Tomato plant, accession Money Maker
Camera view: horizontal (90 deg, fisheye); turntable rotation: 270 degrees
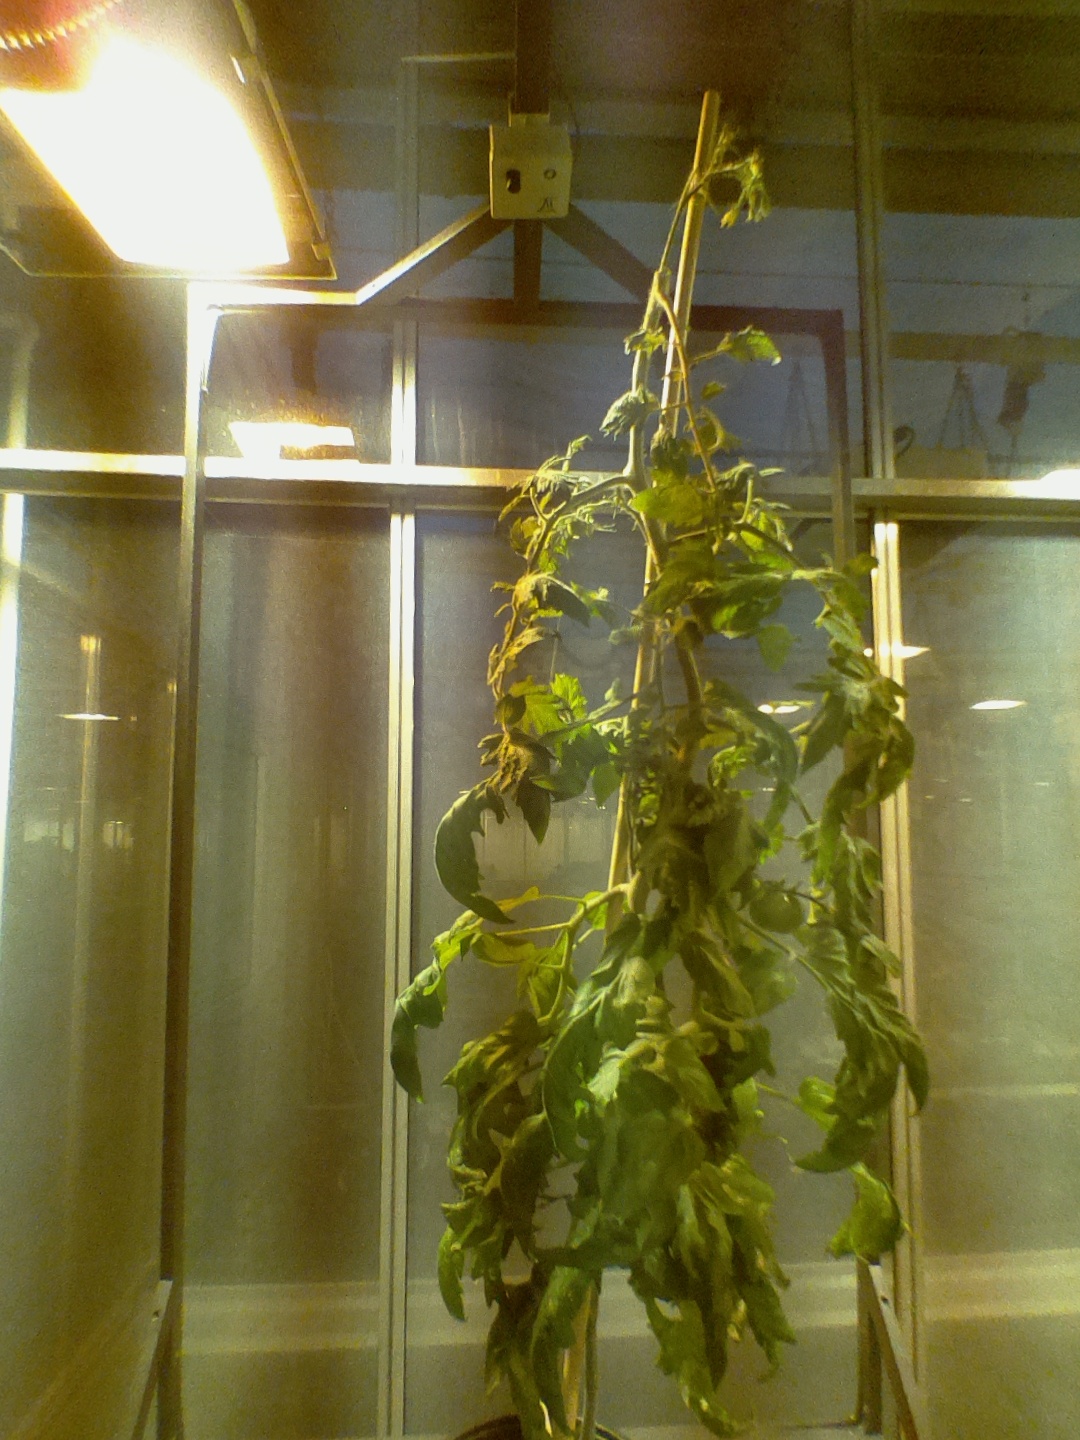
BBCH growth stage 75: 50%-60% of final fruit size